Southam

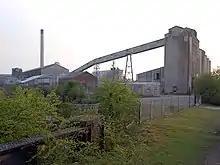
The former Southam cement works, demolished in 2011

Southam's Holy Well, in the picturesque Stowe river valley, is Grade II listed and a Scheduled Ancient Monument, and was first recorded in the year 998. The Well was used in medieval times by local monks and for hundreds of years as the town's principal water supply. Water from a natural mineral spring feeds the semi-circular Well and pours through the mouths of carved stone gargoyles into the river. The water from the Well was said to cure eye complaints. The Holy Well and paths were renovated during 2005–2007 using a National Lottery grant.